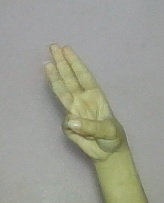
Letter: thaa